General Jewish Labour Bund

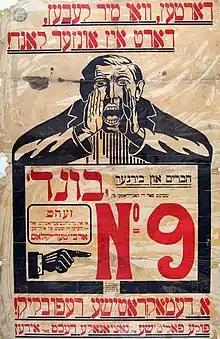
Election poster of the Bund hung in the Kiev electoral district, 1917. Heading: "Where we live, there is our country!" Inside frame: "Vote List 9, Bund". Bottom: "A democratic republic! Full national and political rights for Jews!"

During the mid-to-late 19th century eastern Europe, Jewish politics was shifting away from the oligarchic politics of the "kehilla", and religious conflict towards secular mass politics. Additionally, Jewish political thought expanded to include more general issues beyond Jewish issues alone, being joined by concerns of broader issues such as class issues and economics, as well as political rights and civil rights. This shift was joined by an increased assertiveness from Jewish politics.